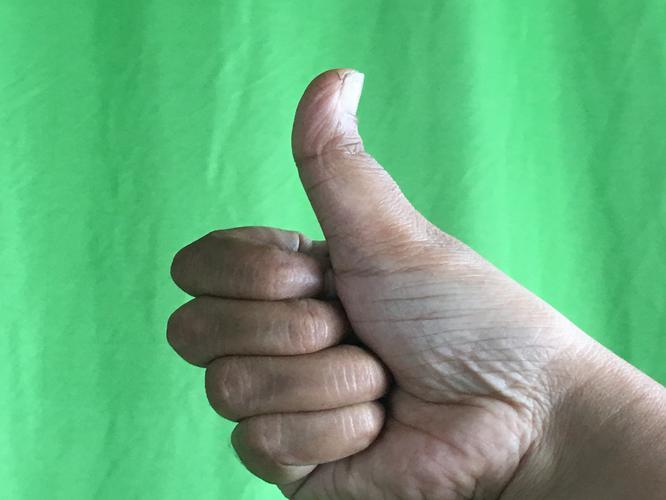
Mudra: Sikharam
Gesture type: single_hand